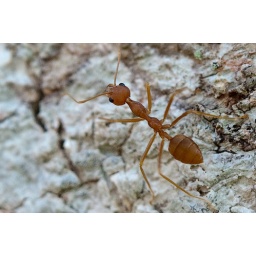
On a tree close to the base of Neyyar Dam, Kerala in south India.